Historical monuments in Štrpce

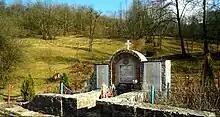
Monument in Rakanovac

The Orthodox church of St. Nicholas was built between 1576 and 1577. Its narthex was added later at an unknown time. The church's painting of Iconostasis is considered to be from the early to middle 19th century. One part of a wall hidden underneath the church, which was discovered by a priest, features frescoes, indicating that the current church of St. Nicholas was built upon older remains of an unknown church. According to legend, the unknown church was destroyed during a flood long ago, however parts of the ruins are still visible. Due to the Ottoman Empire's occupation of Serbia, the church's belfry was not built until 1912. It was renovated in 1962 through funding from citizens of Strpce. In 2004, the interior of the church of St. Nicholas was repainted by a priest.